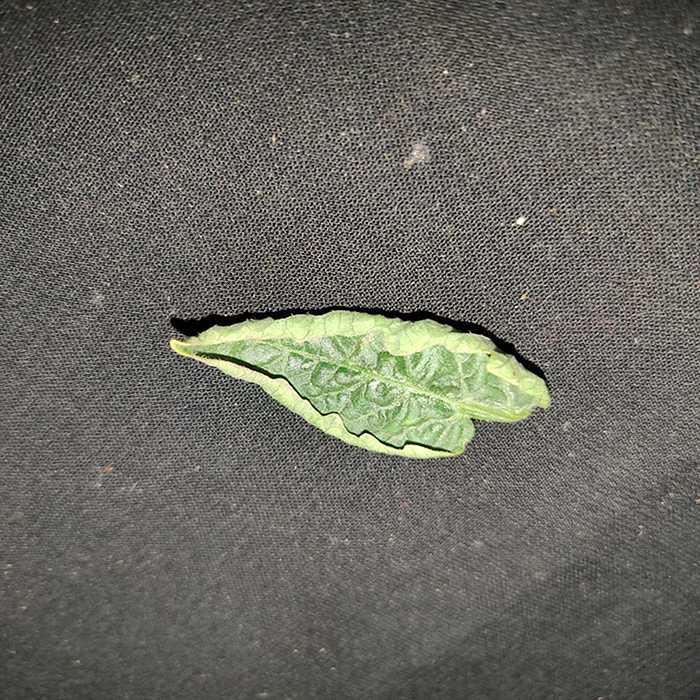
Plant: Tomato
Label: Tomato leaf curl virus